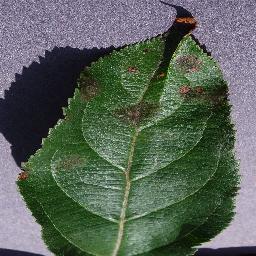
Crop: apple
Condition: scab